Peter Courtenay (bishop)

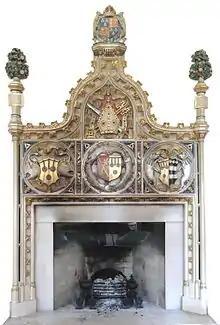
The "exceedingly ostentatious" Bishop Courtenay Mantelpiece, Bishop's Palace, Exeter, erected by Bishop Peter Courtenay

According to Horrox, Courtenay was admitted bachelor of civil law at University of Oxford in 1457, and continued his legal studies at the University of Cologne, matriculating in the faculty of law there in November 1457. By April 1461 he was studying law at the University of Padua, where he was elected rector.